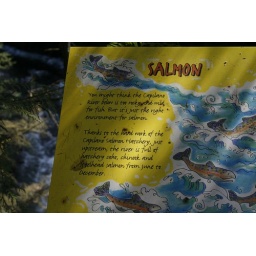
every year, salmon challenge these fast moving water by swimming upstream back to their birth place to spawn.